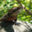
Label: lizard